Halifax, Nova Scotia

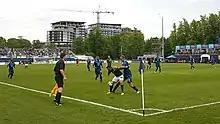
Canadian Premier League action in June 2019

Halifax is represented by four professional sports teams, with teams in the National Lacrosse League (NLL), the Canadian Premier League (CPL), the Northern Super League (NSL) and The Basketball League (TBL). Also, Halifax has a semi-professional sports team in the Quebec Maritimes Junior Hockey League (QMJHL), which is part of the Canadian Hockey League (CHL).